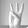
ASL letter: W